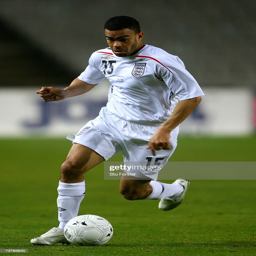
football player runs with the ball during the qualifying match .